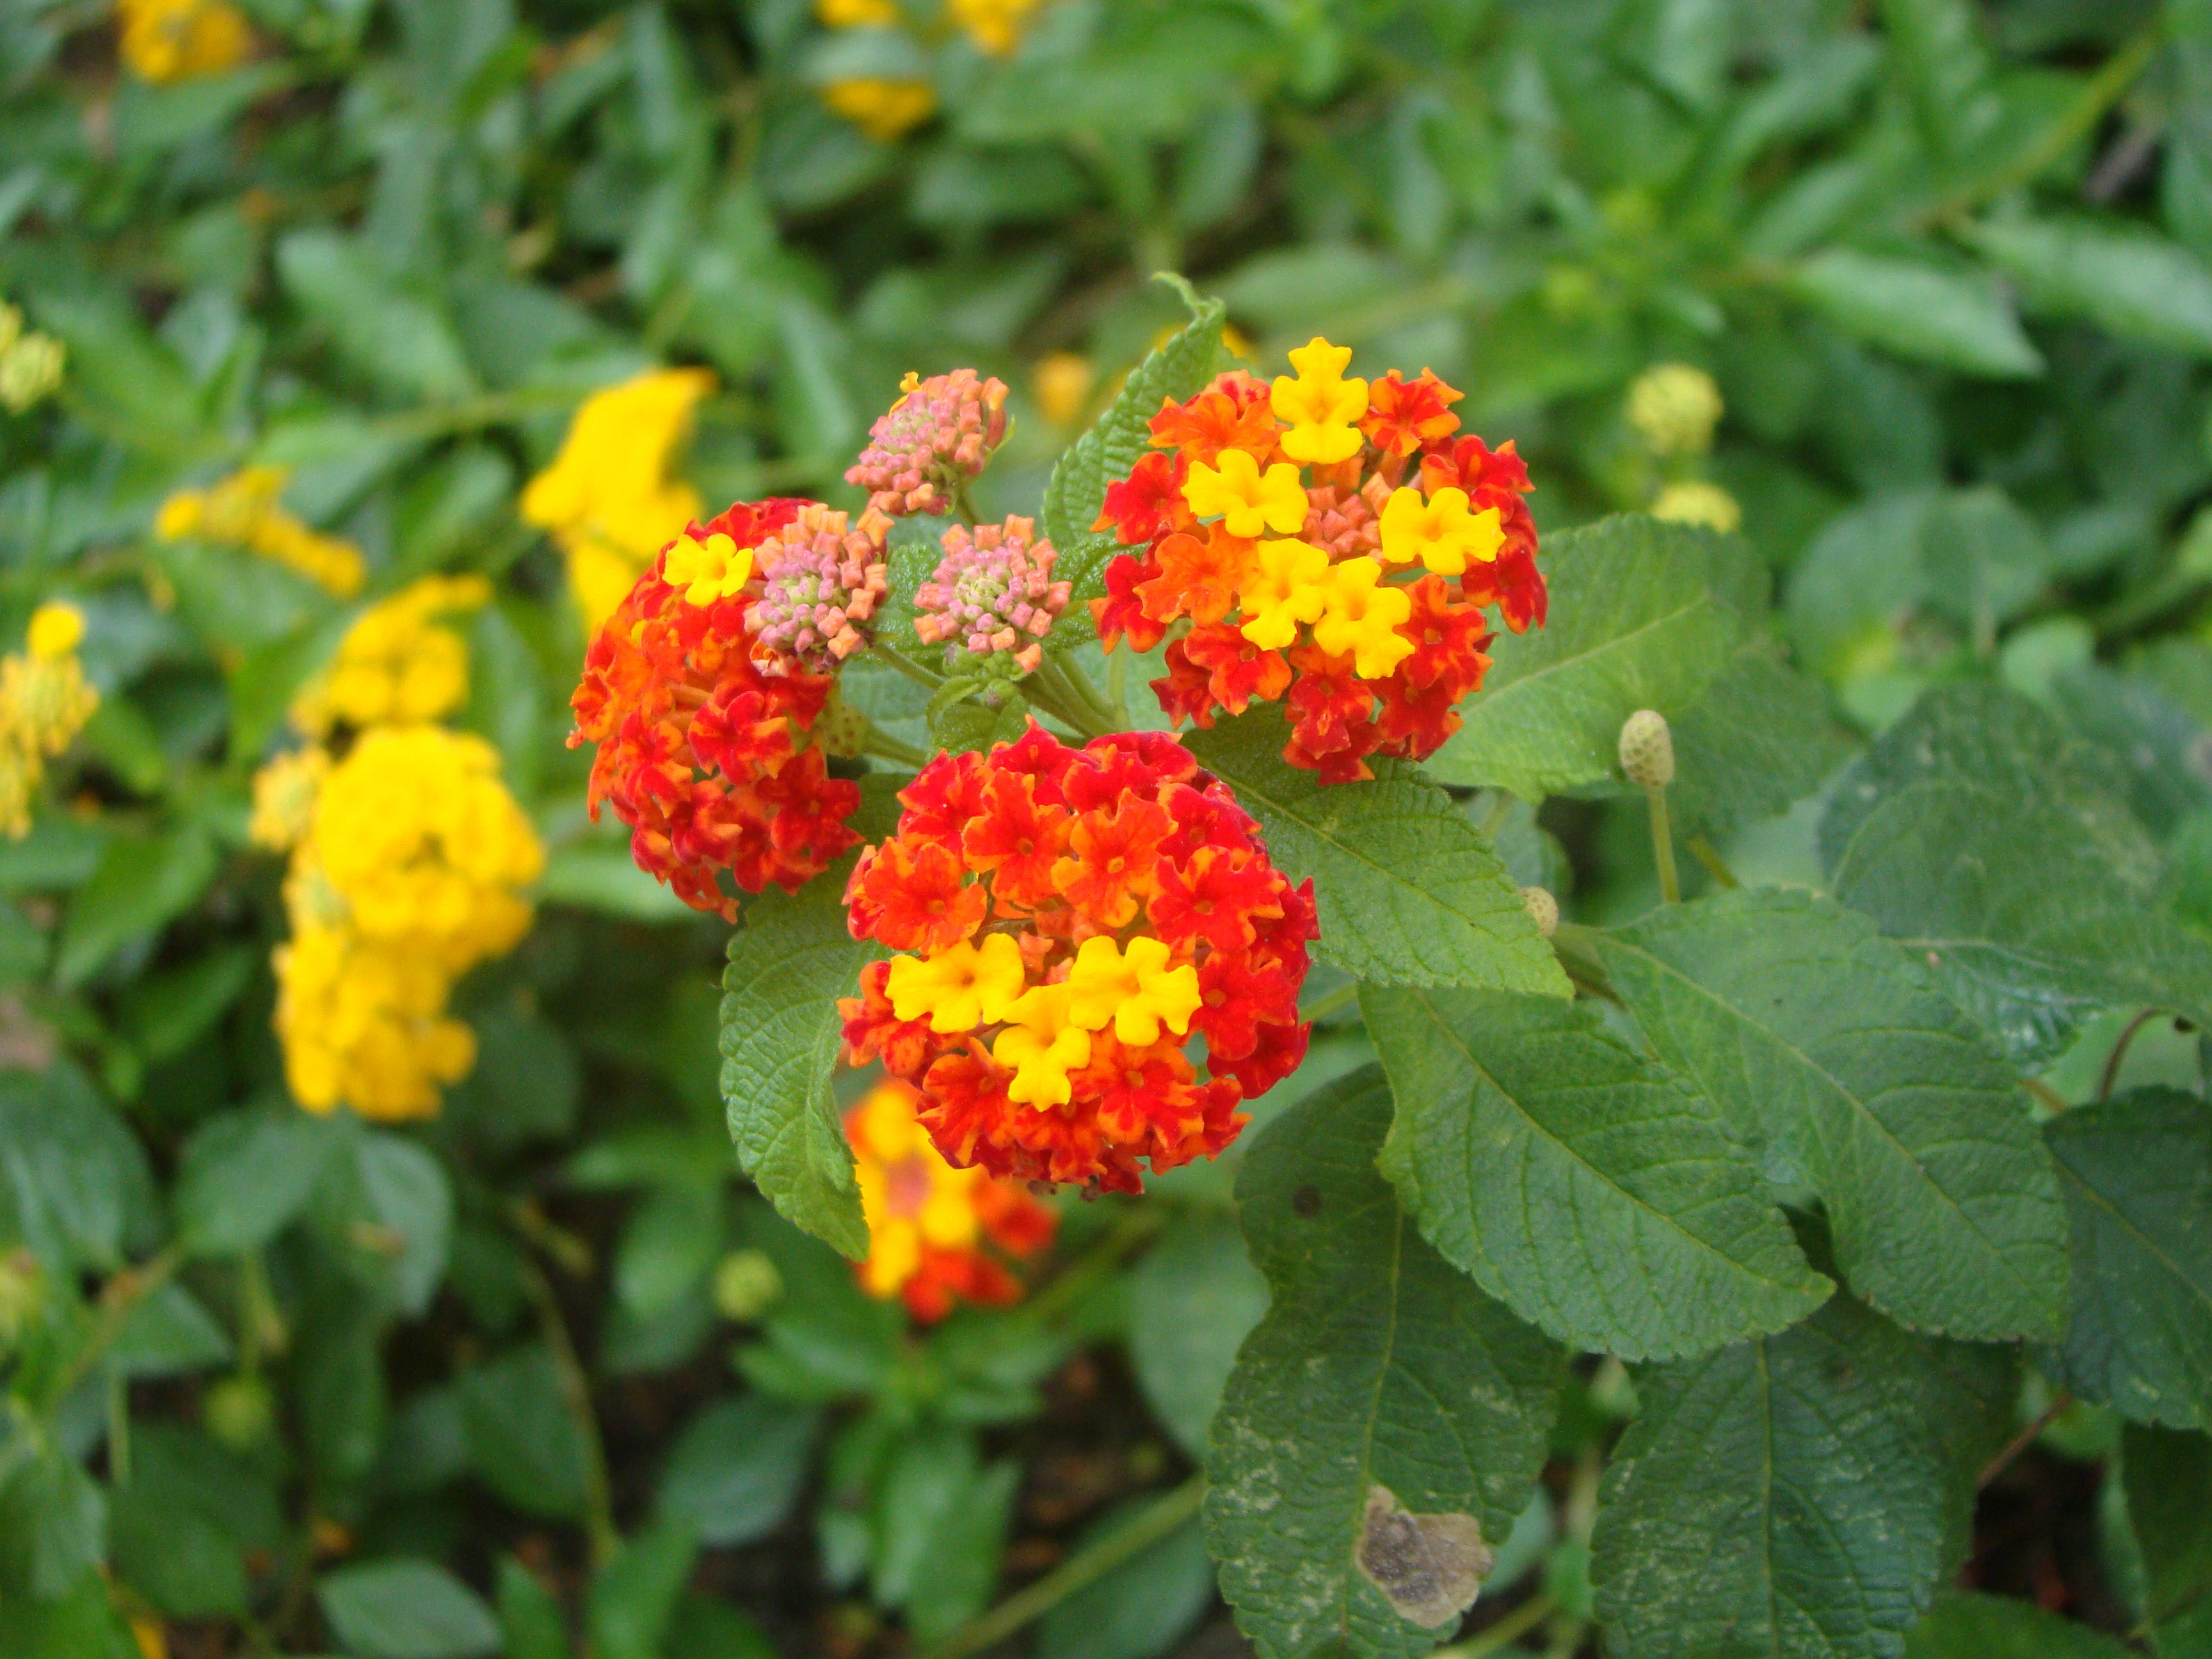
nature, plant, flower, spring, herb, vegetable, botany, garden, flora, wildflower, flowers, shrub, beauty, yarrow, flowering plant, lantana camara, verbena family, annual plant, land plant, shrub's flowers